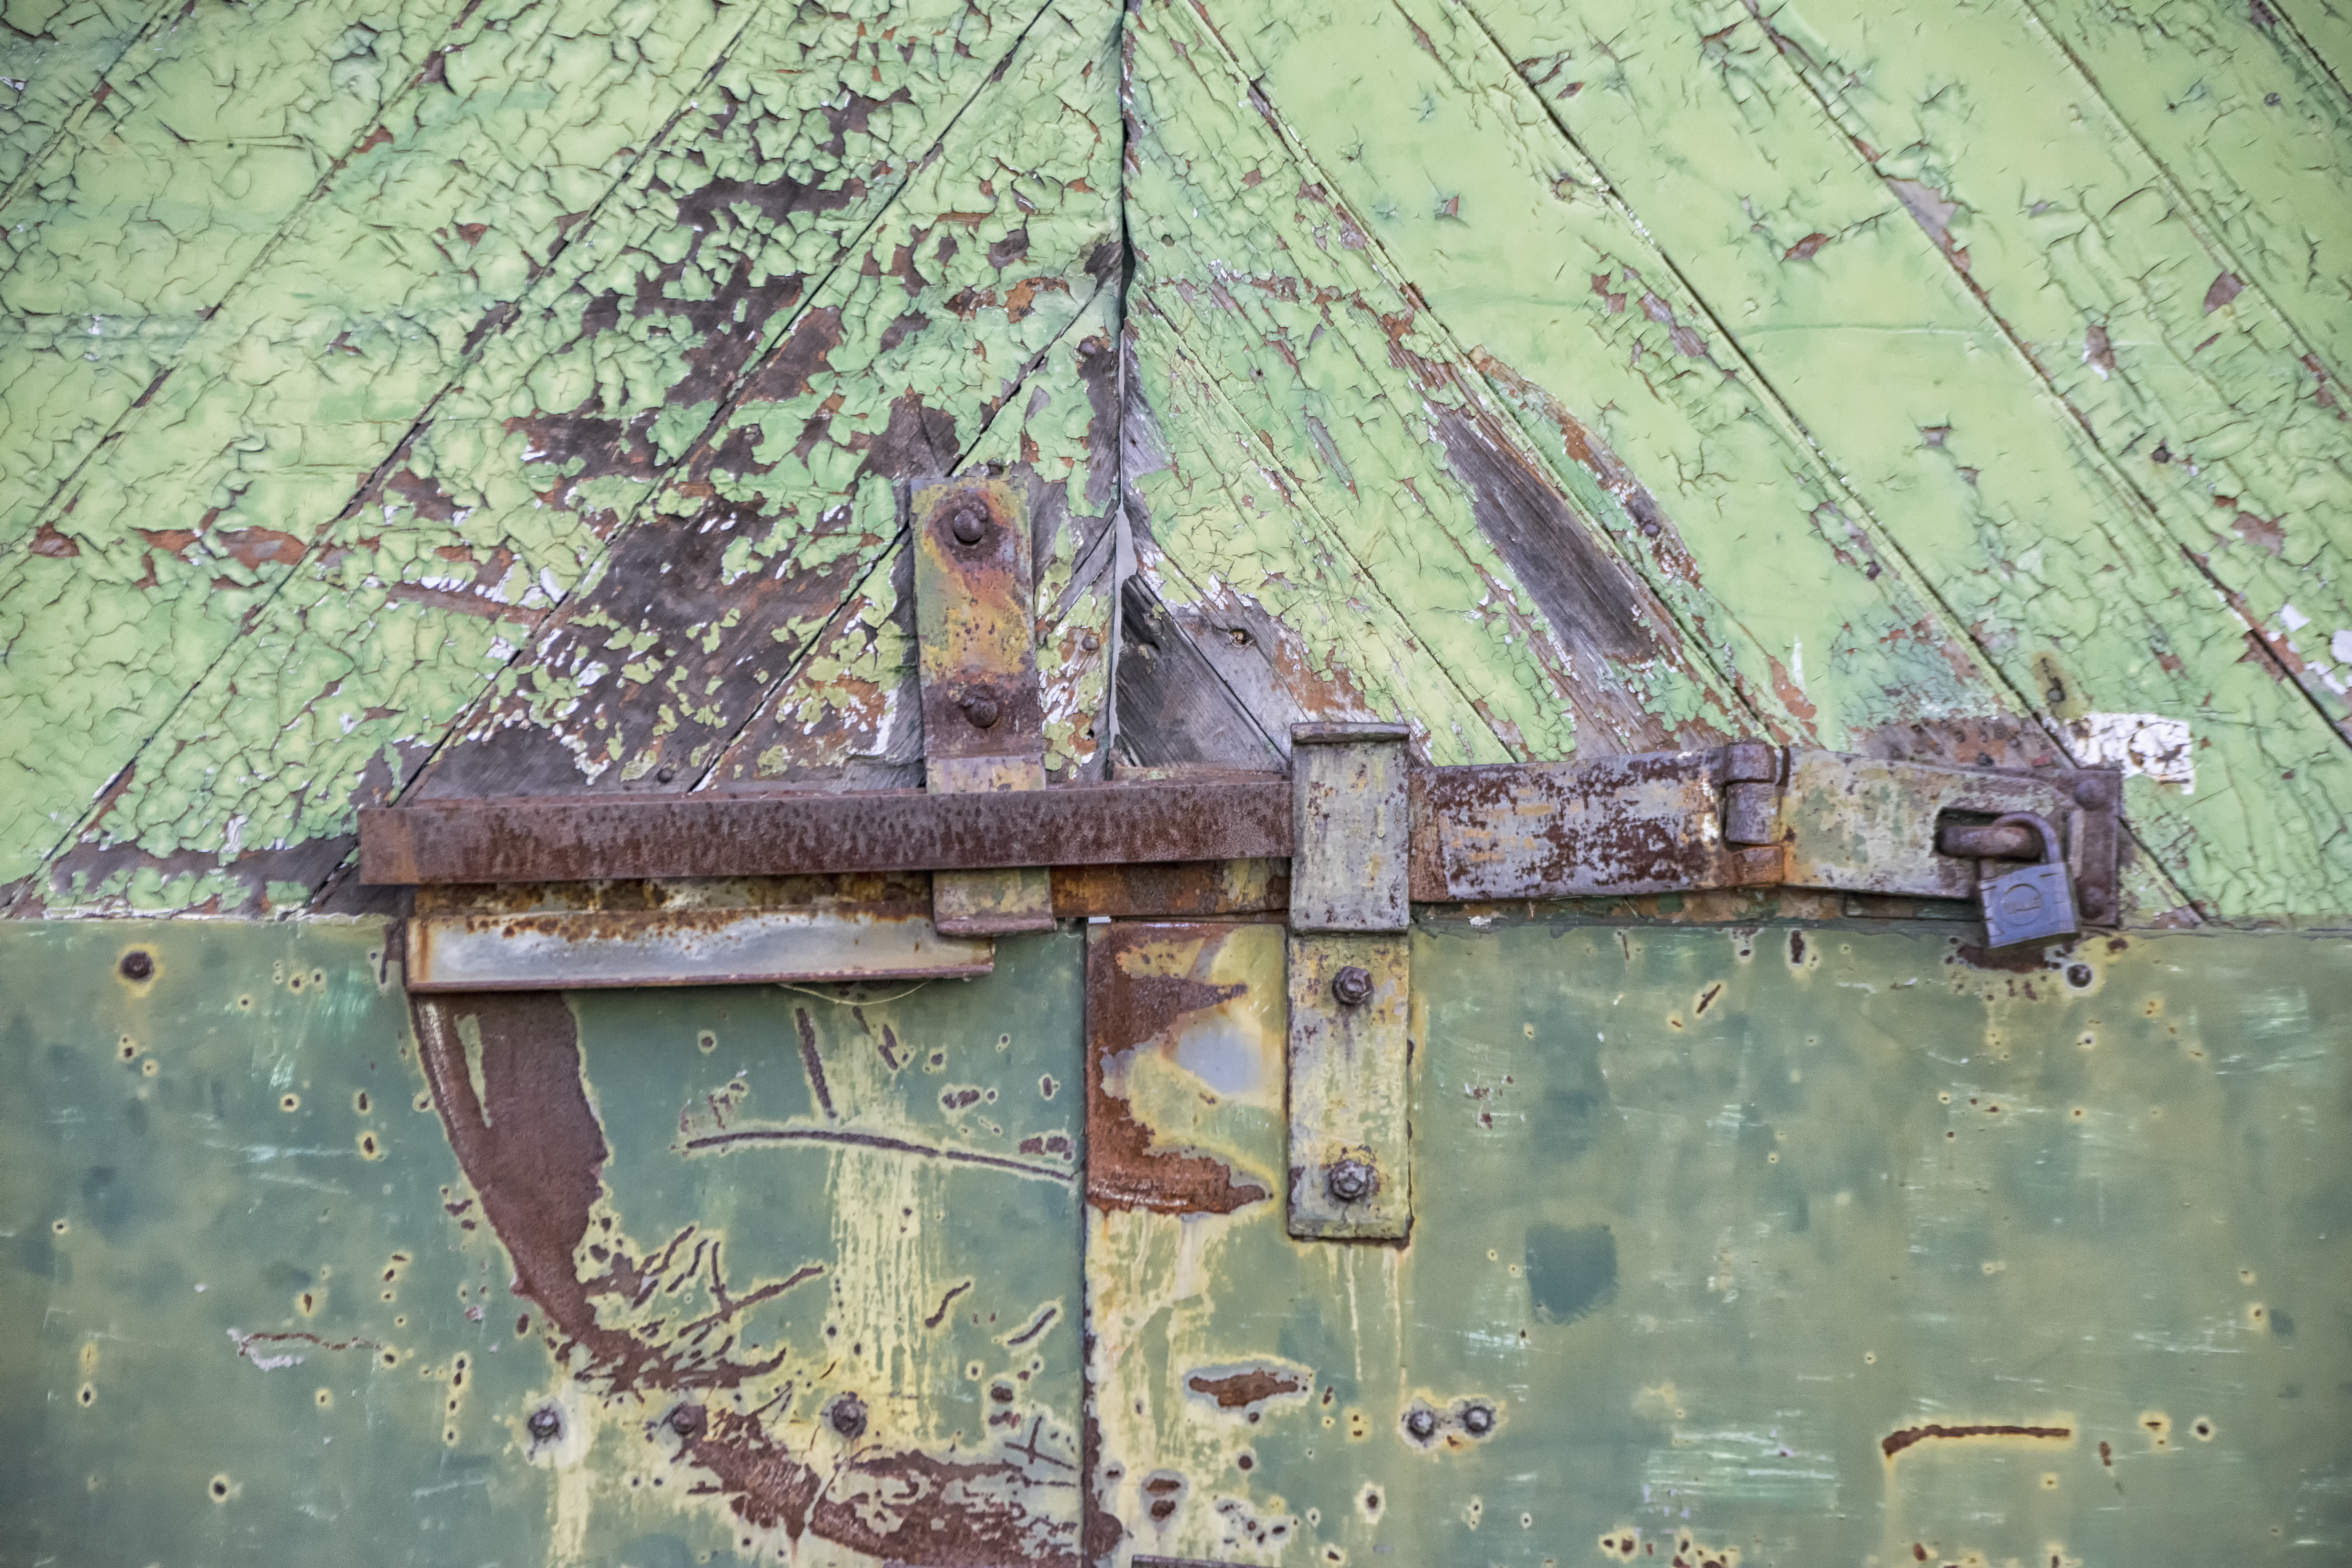
water, nature, reflection, vehicle, waterway, art, canada, quebec, sherbrooke, galleon